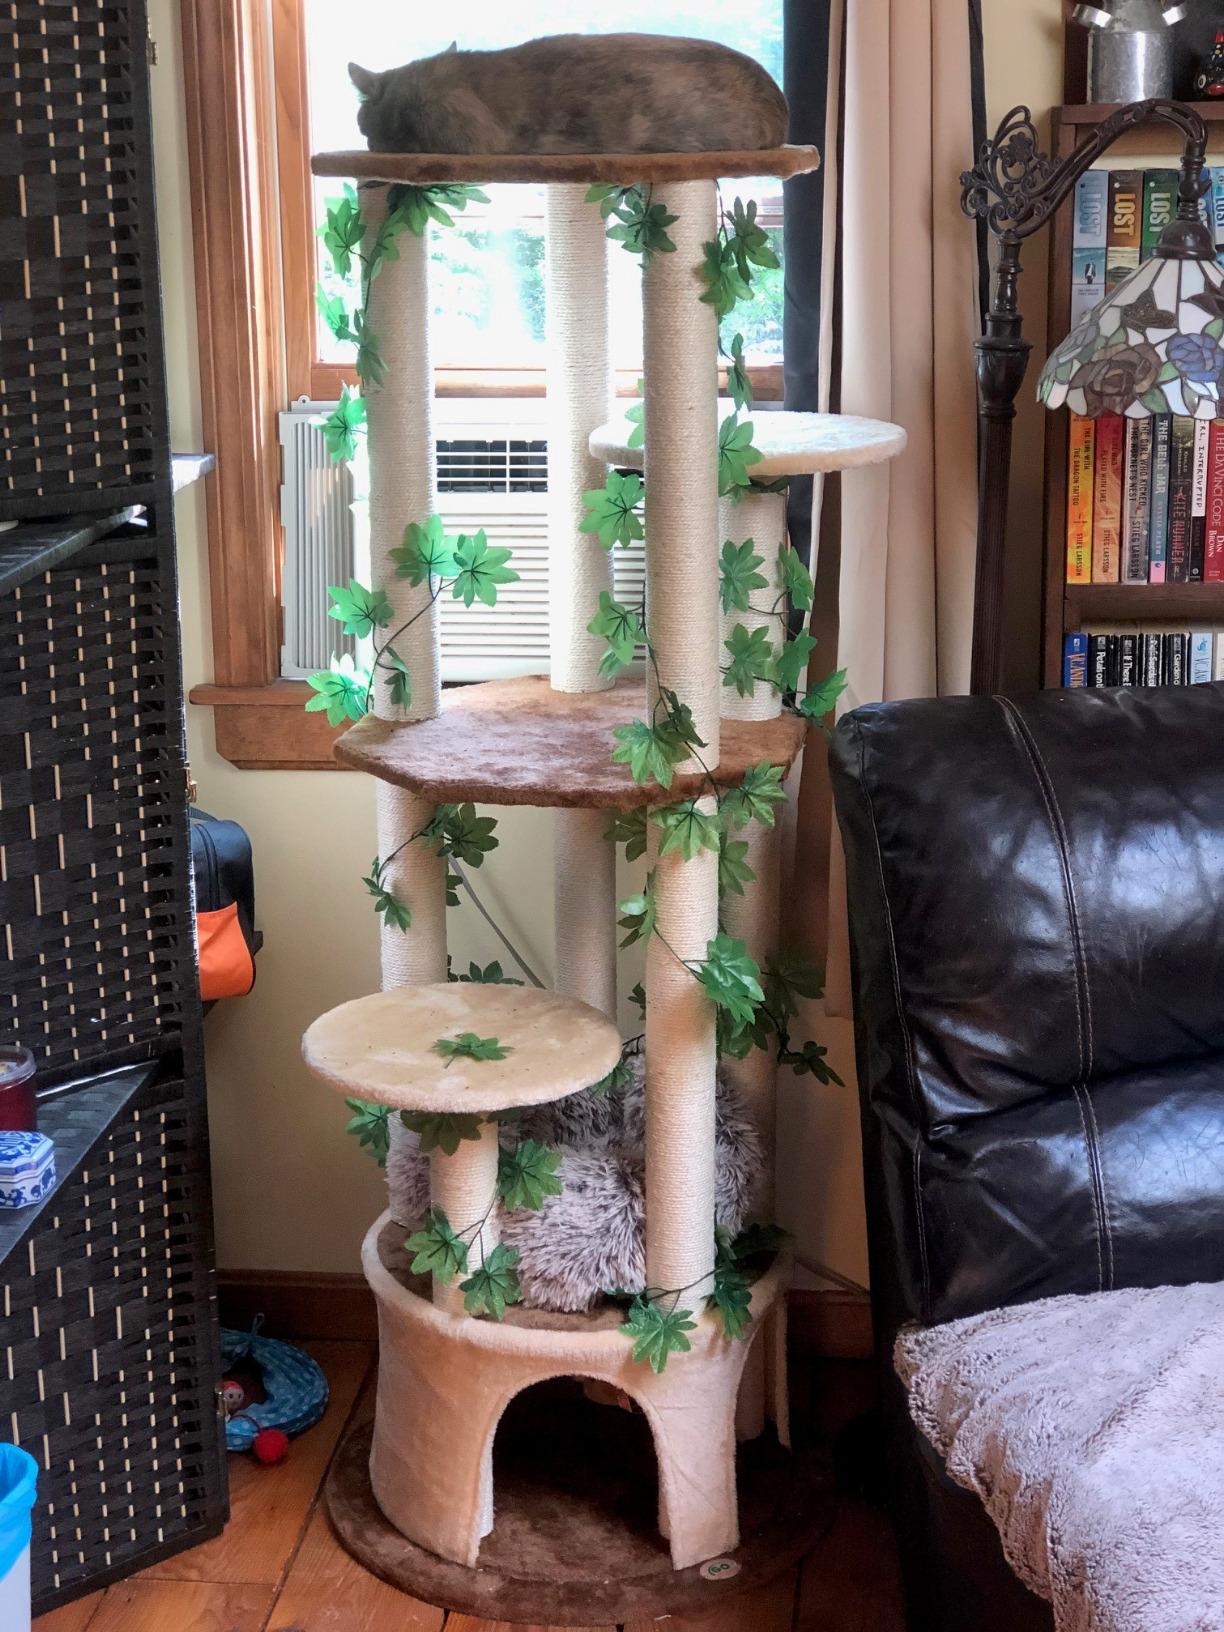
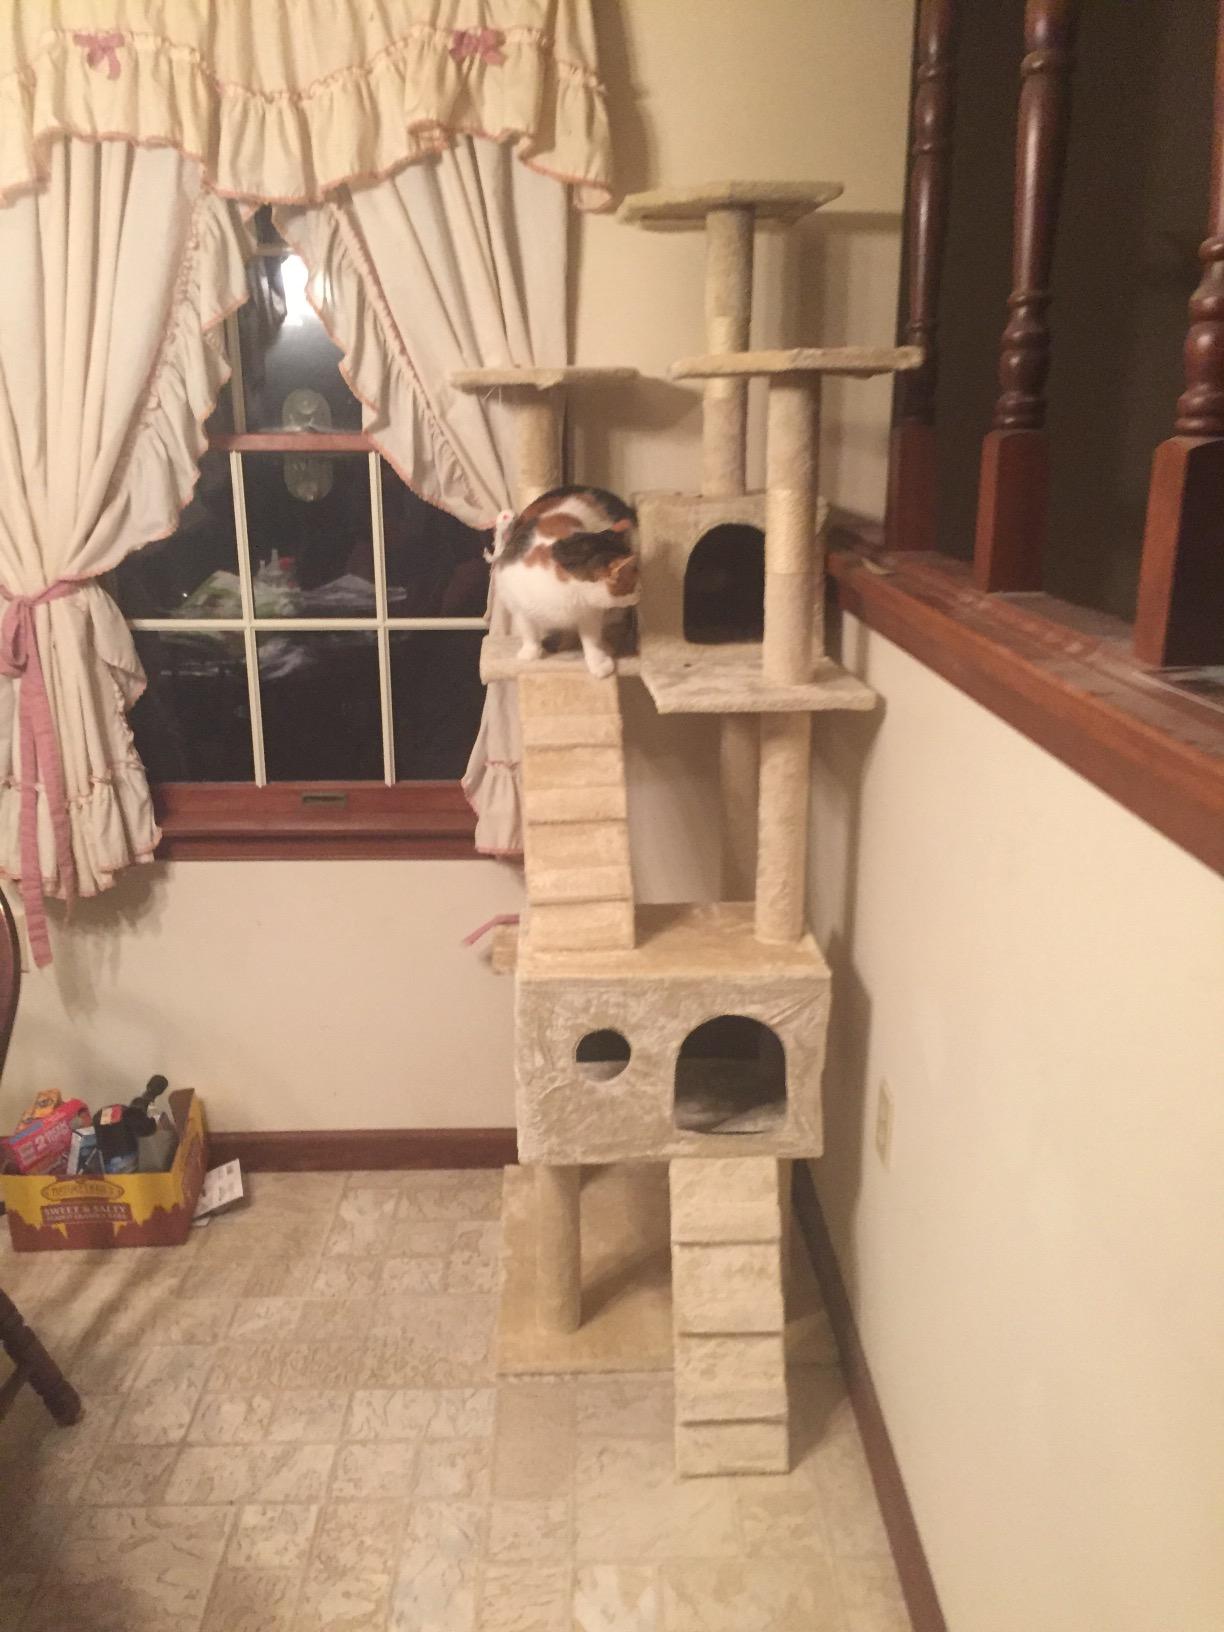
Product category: items_cat tree
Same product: no